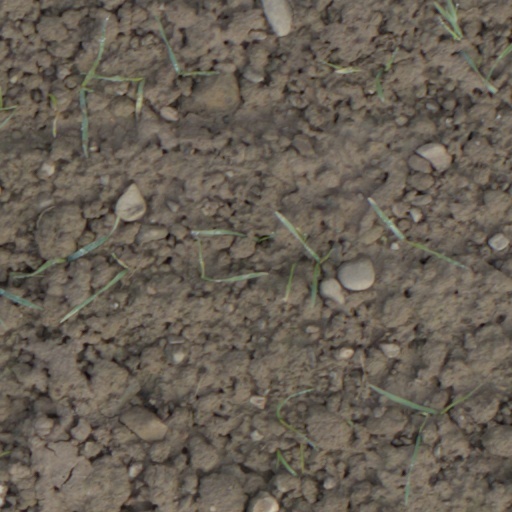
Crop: wheat